Jvcki Wai

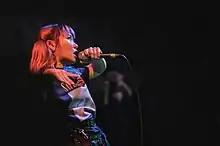

Hong Ye-eun (born July 5, 1996), known professionally as Jvcki Wai, is a South Korean rapper. In 2018, she signed to Indigo Music and released her debut studio album "Enchanted Propaganda". In 2021, she won Collaboration of the Year at the Korean Hip-hop Awards with "Fadeaway".